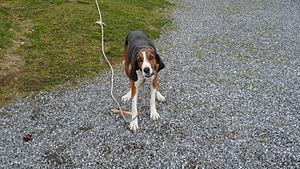
Le chien courant finlandais ou chien courant finnois est une race de chiens originaire de Finlande. C'est un chien courant de taille moyenne, d'allure forte, à la robe tricolore. Il s'agit d'un chien de chasse employé comme chien courant.